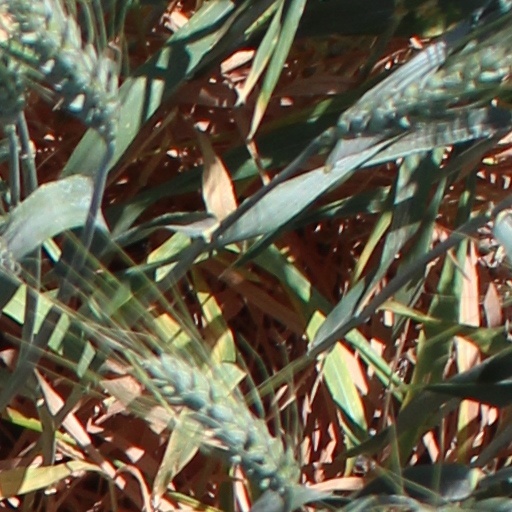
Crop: wheat